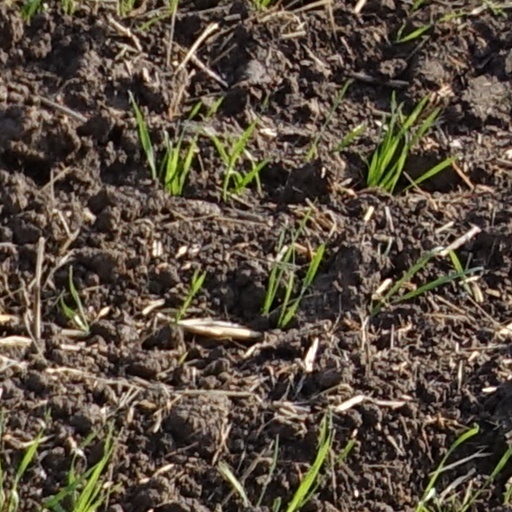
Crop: wheat